M. Elizabeth Shellabarger

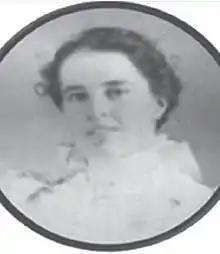
M. Elizabeth Shellabarger in 1897

Mary Elizabeth Shellabarger (October 16, 1879 – June 25, 1967) was a Registered Nurse, army nurse overseas during World War I, and director of American Red Cross Nursing Service in Albania and Montenegro.